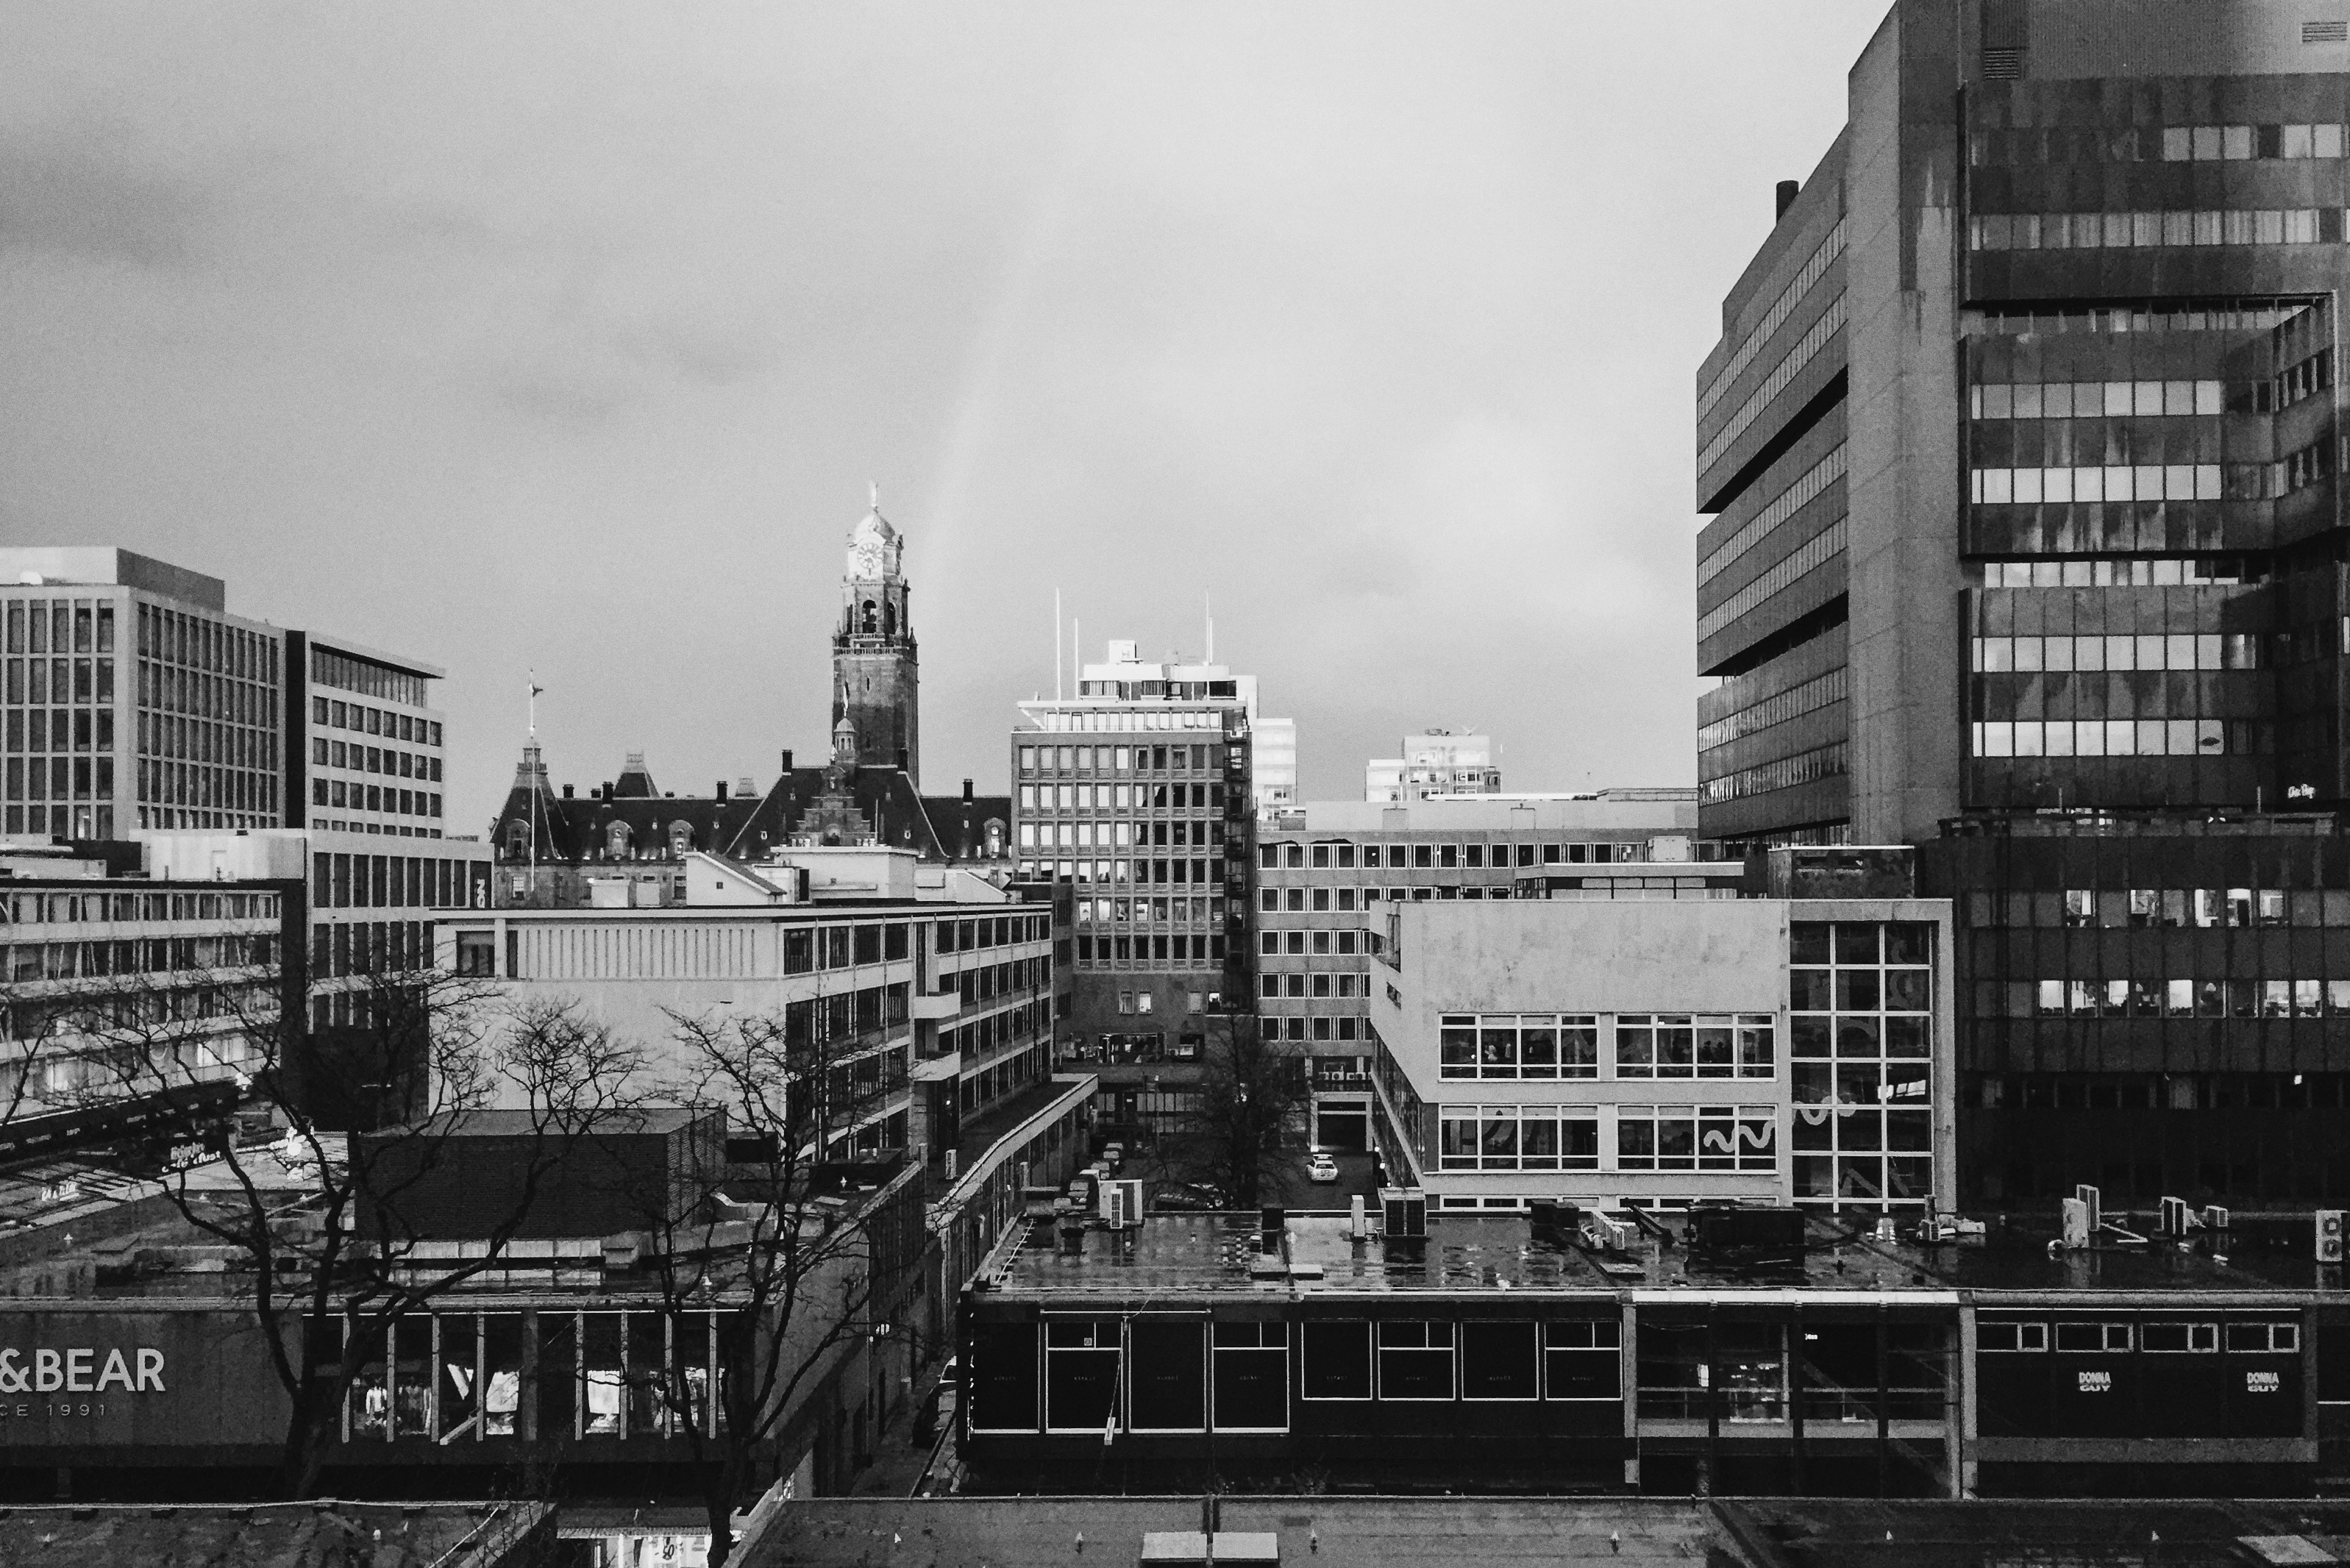
black and white, architecture, skyline, street, photography, city, skyscraper, cityscape, downtown, landmark, monochrome, tower block, metropolis, urban area, monochrome photography, residential area, human settlement, metropolitan area